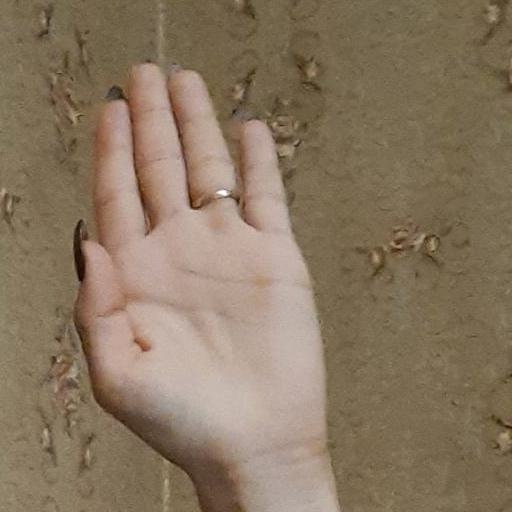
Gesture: stop